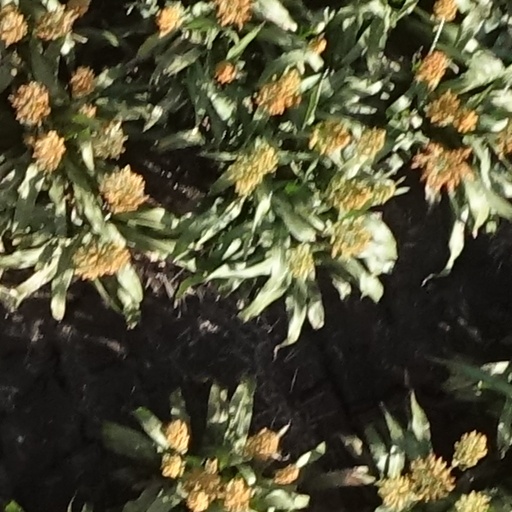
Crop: sorghum